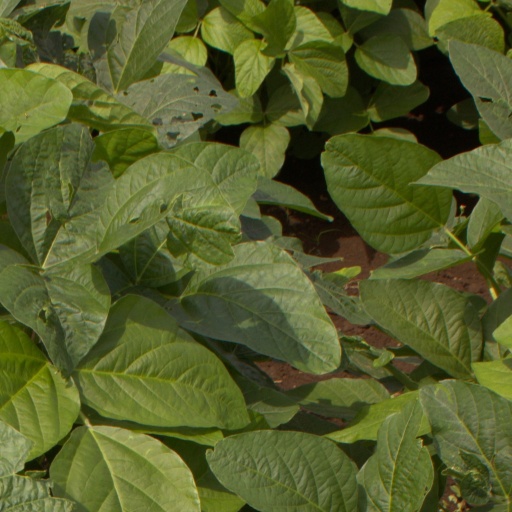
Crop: soybean